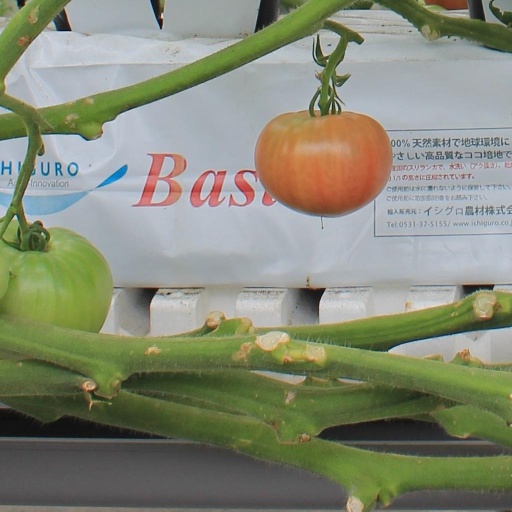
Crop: tomato